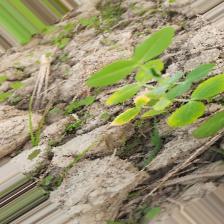
Label: Ascochyta blight